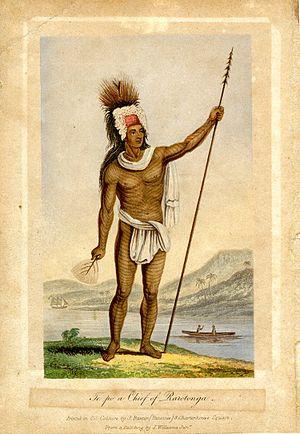
La dynastie des Pa Ariki est l’une des deux lignées d’Ariki avec celle de Kainuku Ariki, de la tribu de Takitumu sur l’île de Rarotonga.
L'histoire des îles Cook s'étend de sa colonisation par les Polynésiens à nos jours. Ces îles doivent leur nom au capitaine James Cook. D'abord protectorat britannique, les îles Cook sont ensuite administrées par la Nouvelle-Zélande. Devenues indépendantes en 1965, la population décide quand même de maintenir les liens avec la Nouvelle-Zélande à travers une libre-association avec cette dernière.